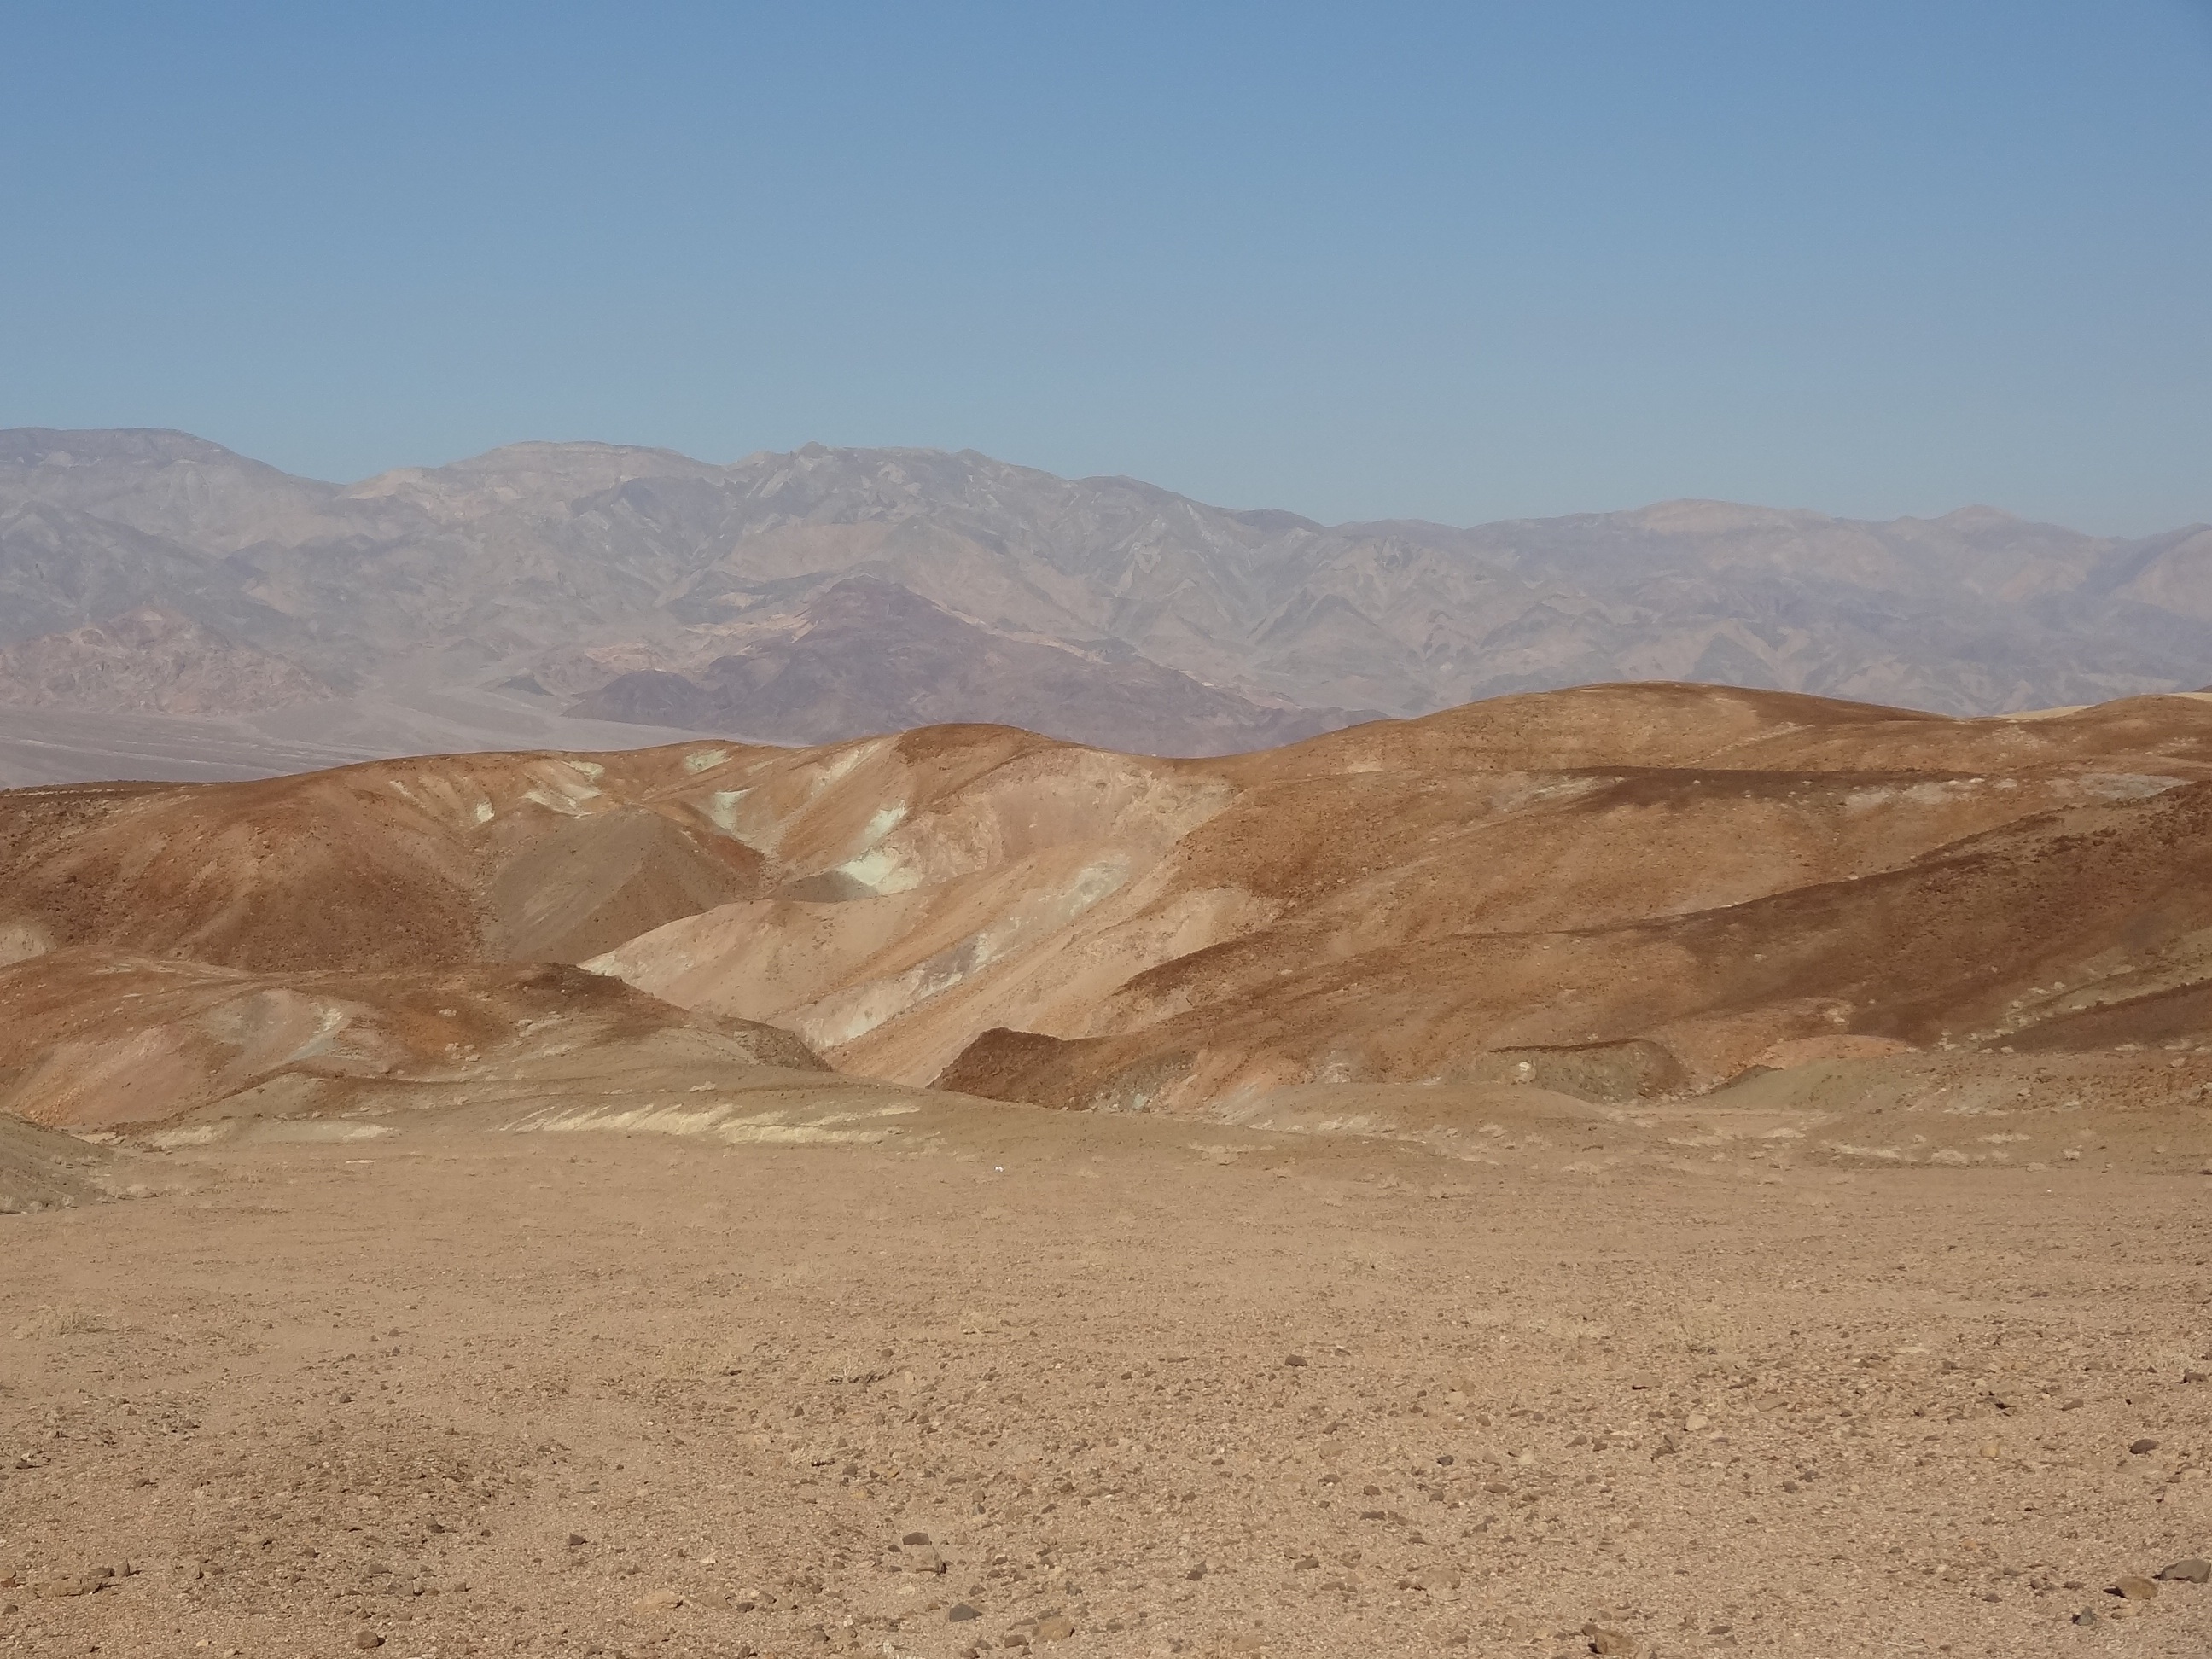
landscape, rock, mountain, desert, valley, soil, geology, badlands, plateau, sahara, wadi, butte, steppe, death valley, landform, erg, natural environment, geographical feature, aeolian landform, mountainous landforms